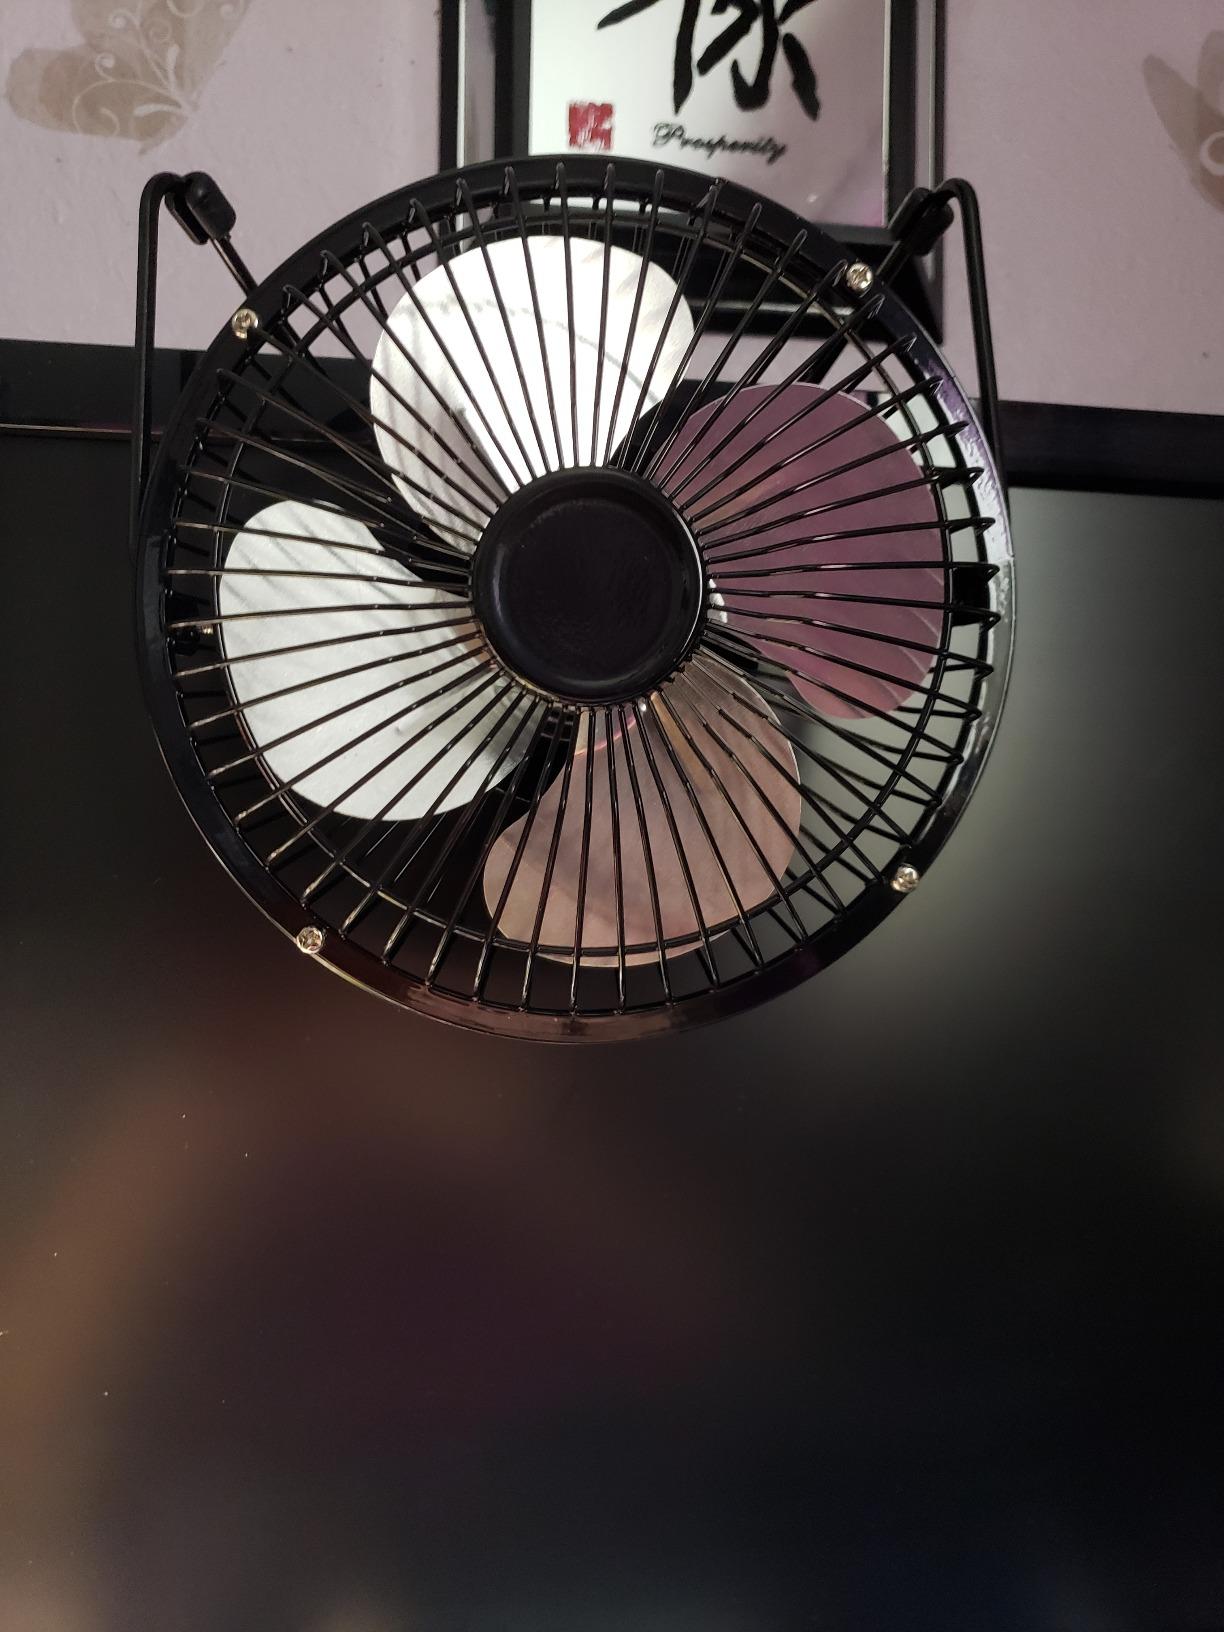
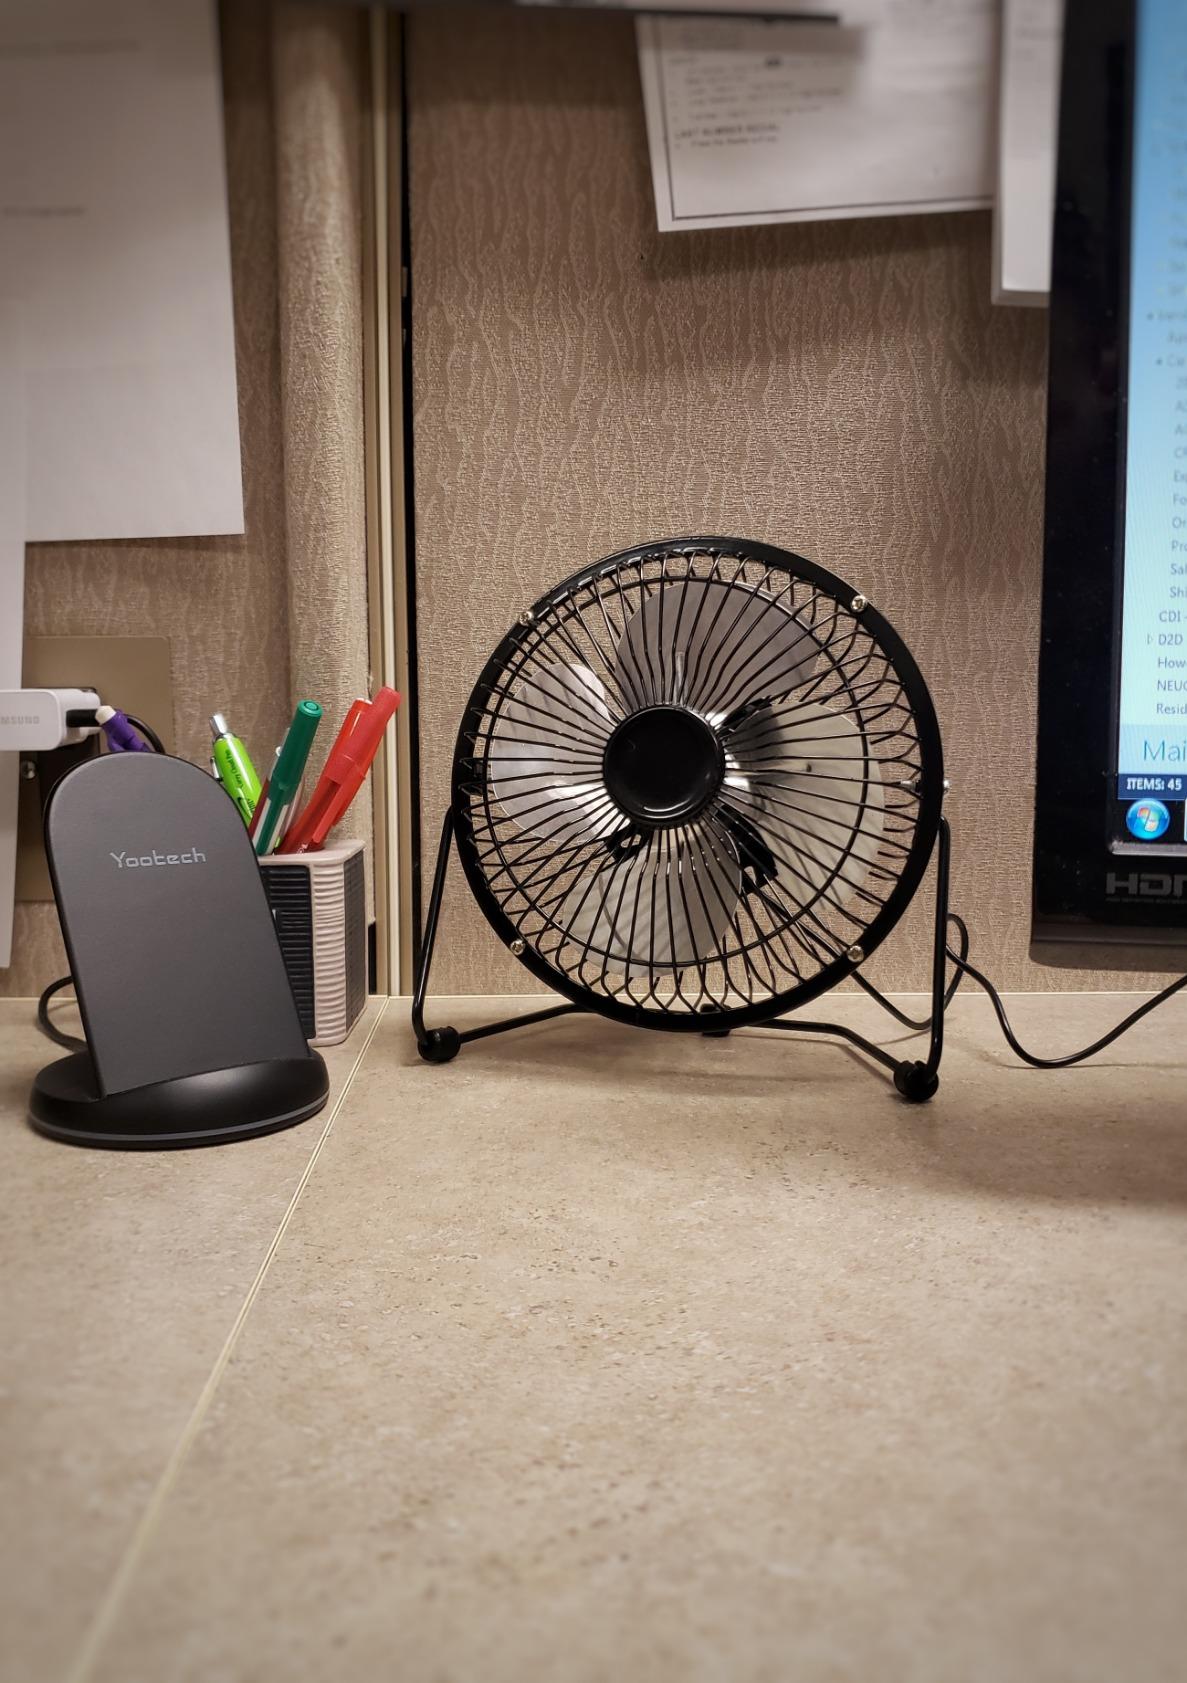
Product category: fan
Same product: yes